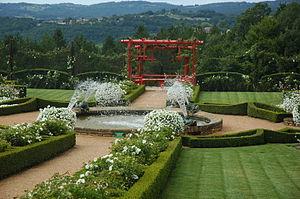
Jardin du manoir d'Eyrignac, Dordogne, France